Marselisborg Forests

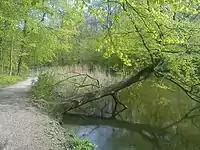
Beech ("Fagus sylvatica") is prevalent

In spite of the high level of human activity, Marselisborg Forests does have an interesting flora and fauna and it is not impossible to find the peace and tranquillity, that one normally associates with wild nature. It is one of the few big forests in Denmark, that can present larger connected areas of natural beech wood. Most of the forest is a mixed deciduous forest, with species like beech, ash and maple as the most common. There are other areas dominated by conifer, and oak trees are mixed in throughout the forest.